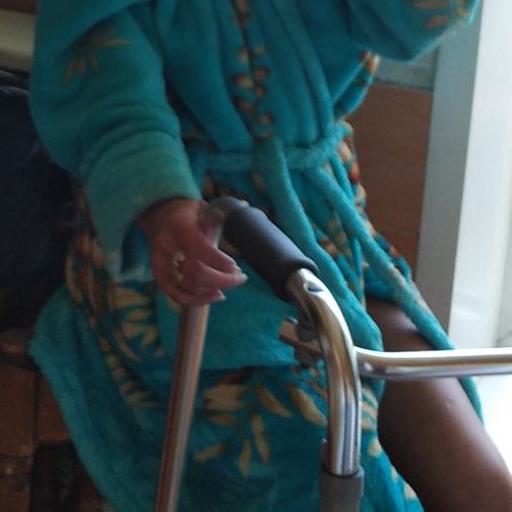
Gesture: no_gesture